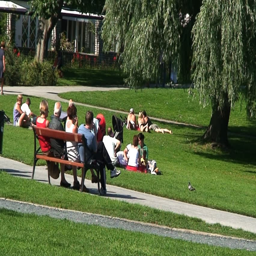
people resting in a small park